Lindsay Thompson

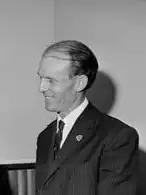
Thompson in 1972

Lindsay Hamilton Simpson Thompson AO, CMG (15 October 1923 – 16 July 2008) was an Australian politician and army officer who served as the 40th premier of Victoria from 1981 to 1982. He previously served as the 19th deputy premier of Victoria from 1972 to 1981.